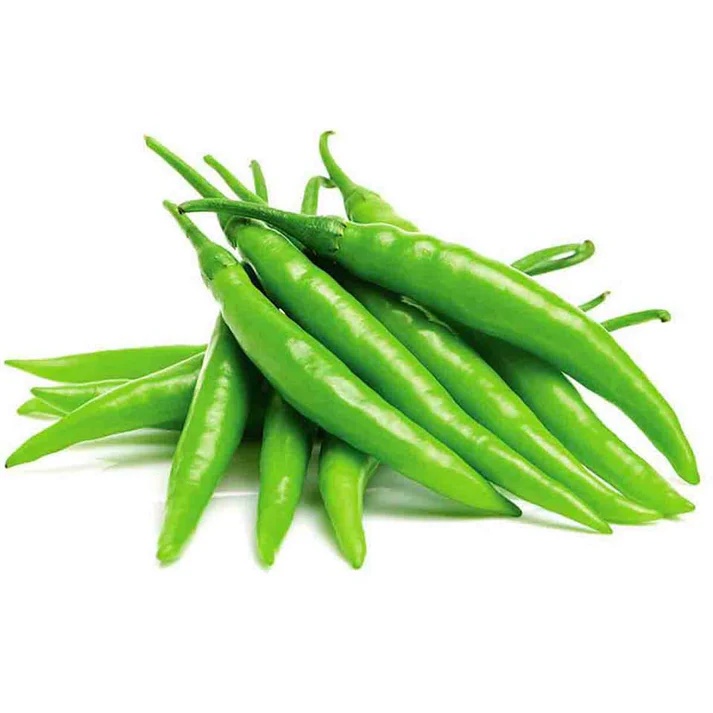
Green Chillies
Brand: India
Category: Food, Beverages & Tobacco > Food Items > Fruits & Vegetables > Fresh & Frozen Vegetables > Peppers